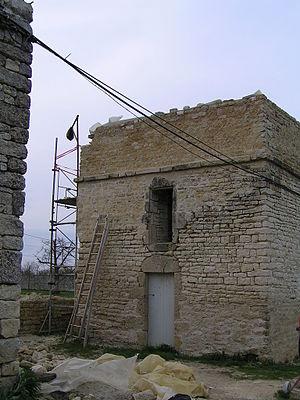
Le château de Villeneuve-La-Comtesse est situé au sud du village de Villeneuve-la-Comtesse, en Charente-Maritime.